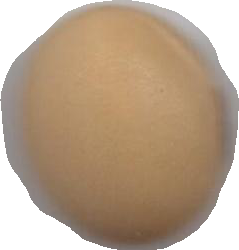
Variety: Anjasmoro